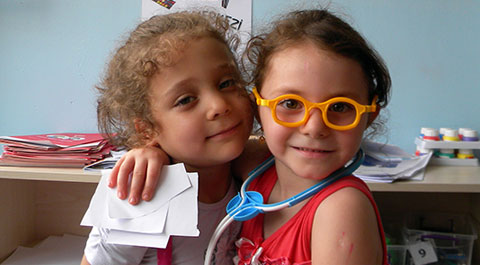
Gender: women